Lost River Cave

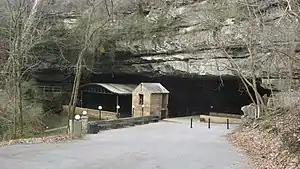
Cave entrance

Lost River Cave is a seven-mile cave system located in Bowling Green, Kentucky. The Lost River originates outside of the cave and flows into it. The cave contains one of the largest natural entrances in the Eastern U.S. Boat tours are available year-round, but closed for Thanksgiving Day, Christmas Eve, Christmas Day, and New Year's Day. The river was once listed by Ripley's Believe it or Not as the "Shortest, deepest river in the world" because the blue hole is over 437 feet deep, while the river itself is only 400 feet long. In fact, the blue hole is only 15 feet deep, but is linked to a further underground river. The 72-acre cave property is jointly owned by Western Kentucky University and the non-profit Friends of Lost River Cave.